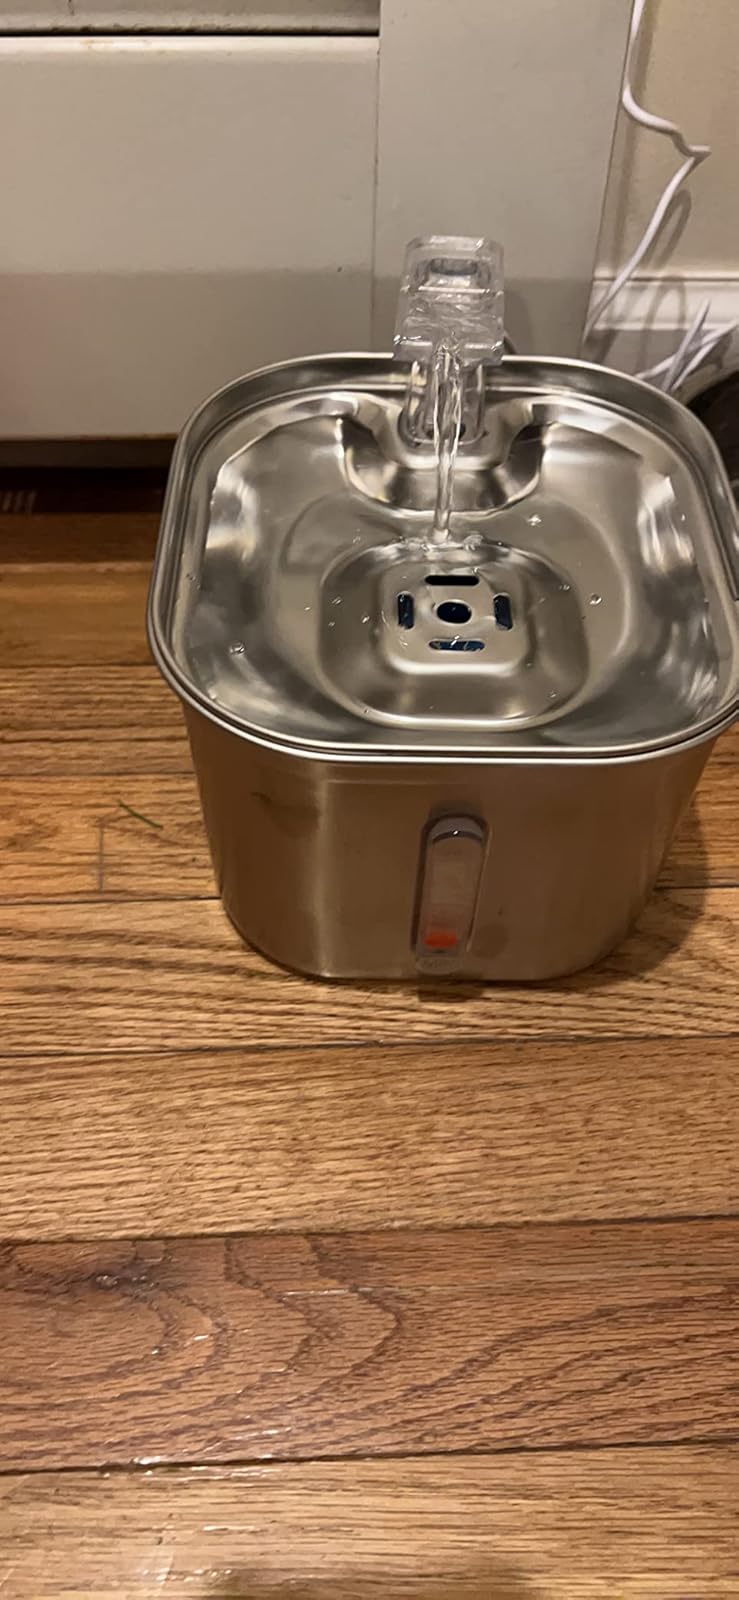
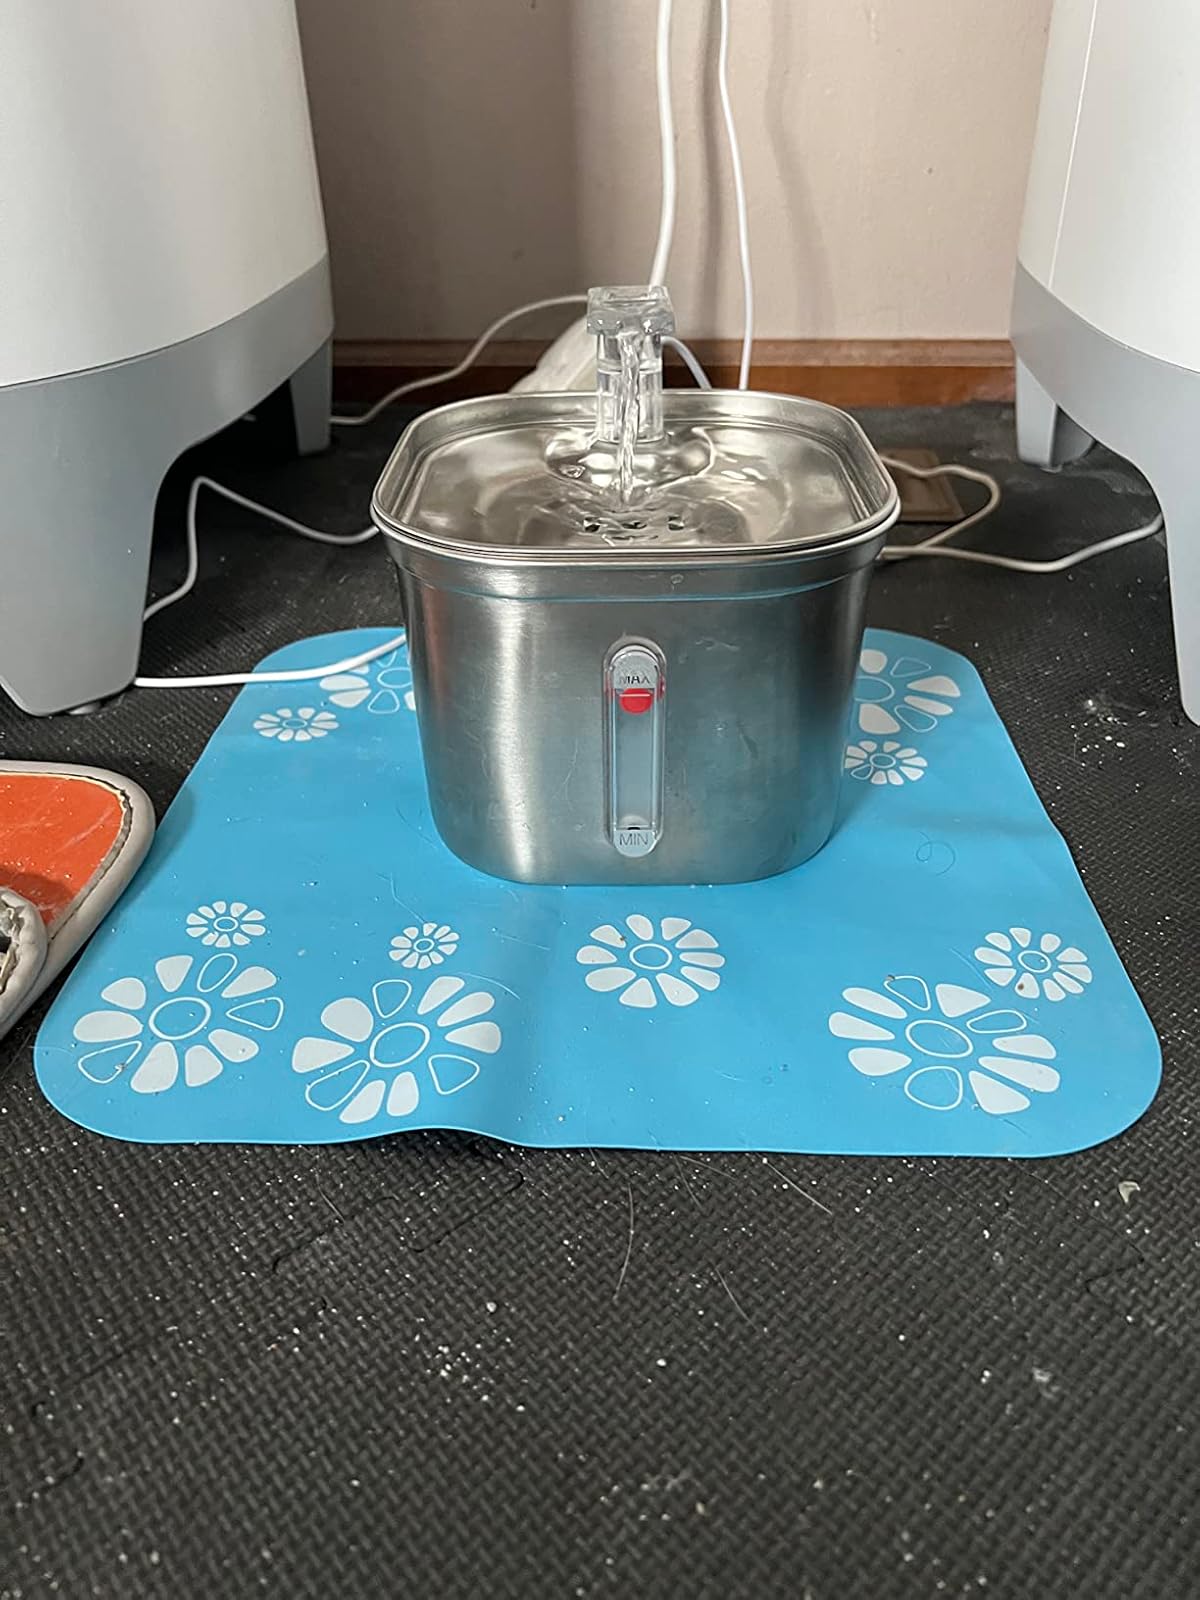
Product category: items_bowl
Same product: yes